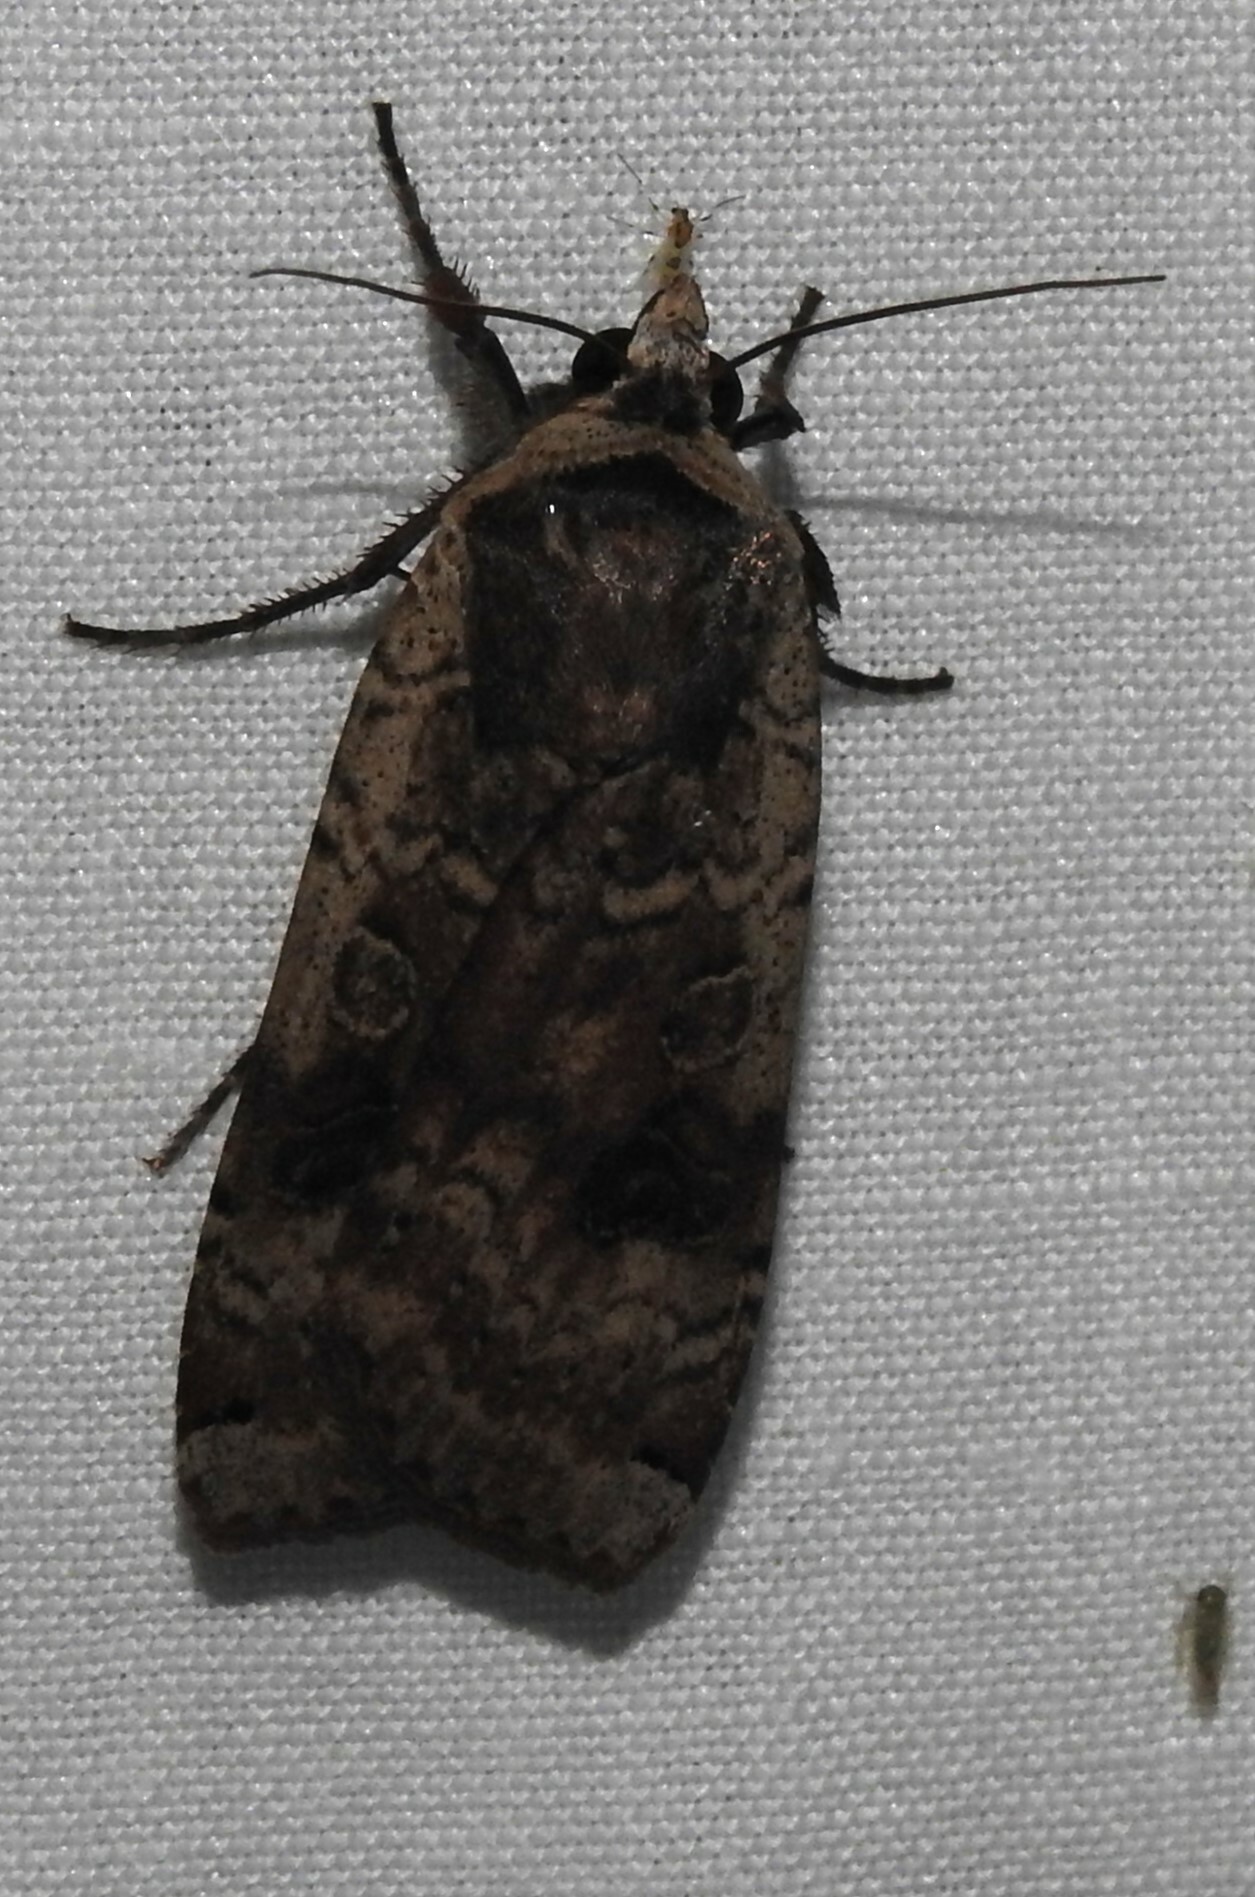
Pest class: cutworms